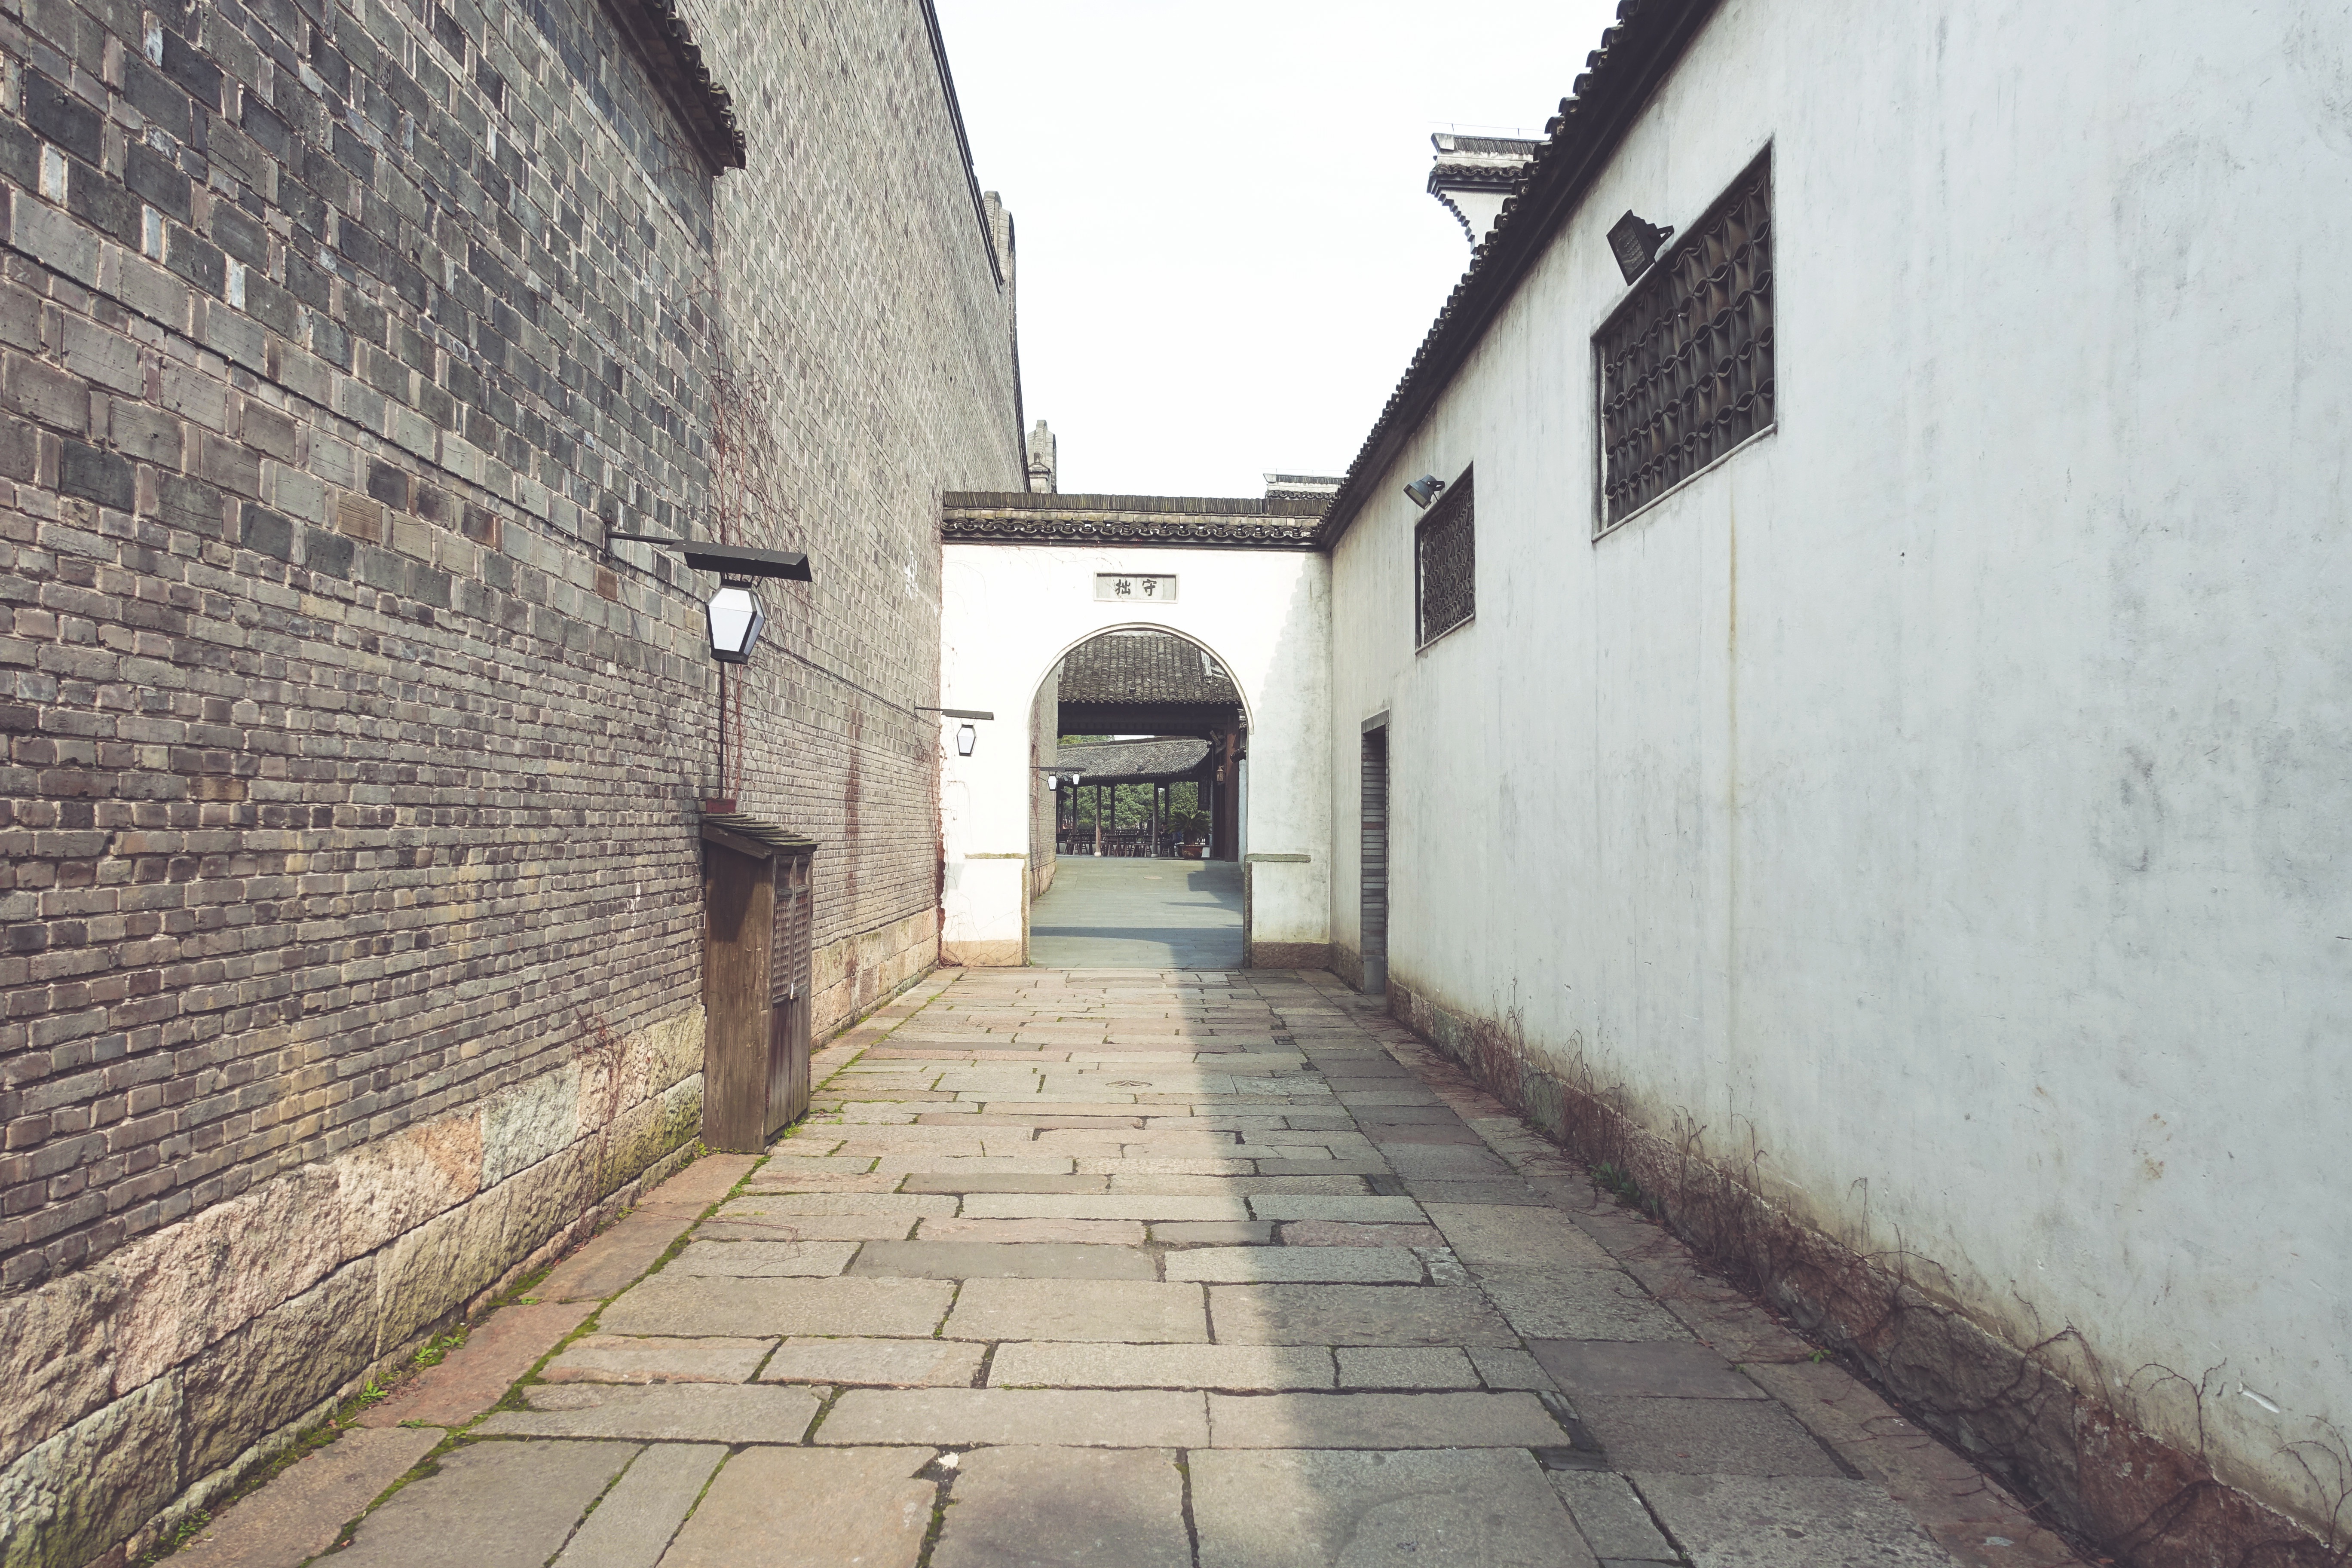
road, street, town, alley, wall, village, property, lane, infrastructure, ancient history